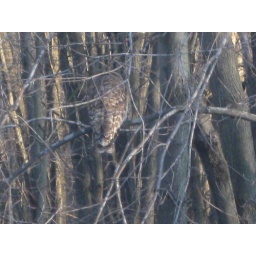
hidden owl in the tree he has been flying around can be heard at night